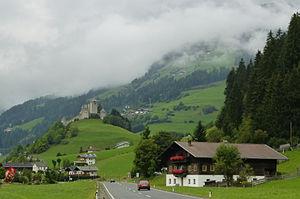
Heinfels est une commune autrichienne du district de Lienz dans le Tyrol.